Parque de la Costa

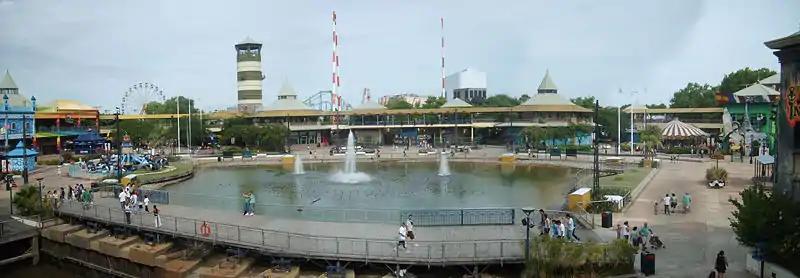
Partial view of the Parque de la Costa

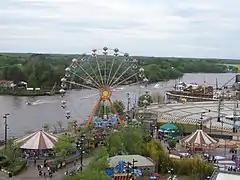
View of the park and the Luján River

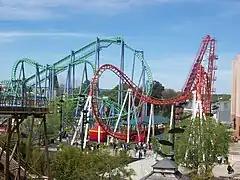
Rollercoasters

The park also maintains "Puerto de Comidas" (a food court), as well as a bar, "Winners Pub", and two restaurants: "Wunderbar" and "Come Prima"; the adjacent, Trilenium Casino is another SCP development.